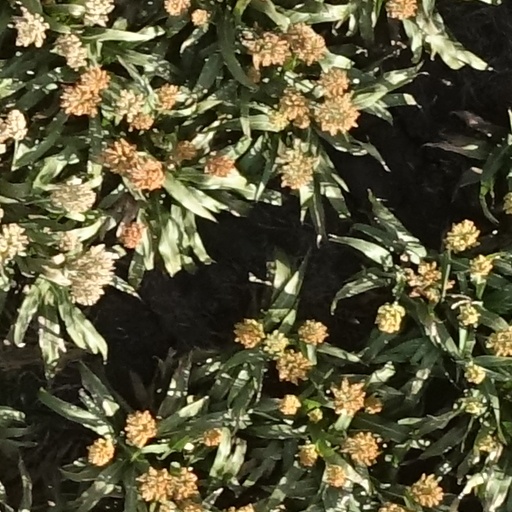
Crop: sorghum